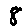
Label: 8